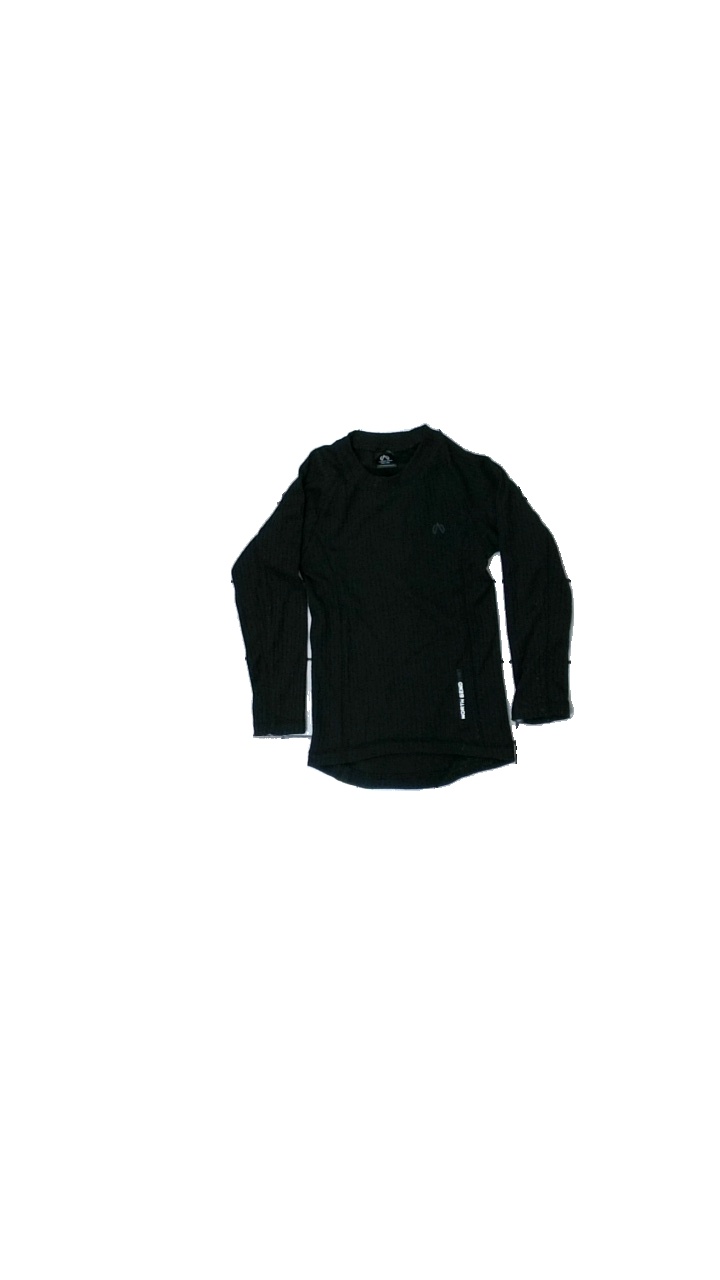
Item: Top (Children)
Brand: North Bend
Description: Black top for kids from North Bend, size 98/104. Poor condition.
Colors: Black
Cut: C-collar, Regular
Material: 100% poly
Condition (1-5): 2
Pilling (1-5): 2
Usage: Recycle
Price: <50